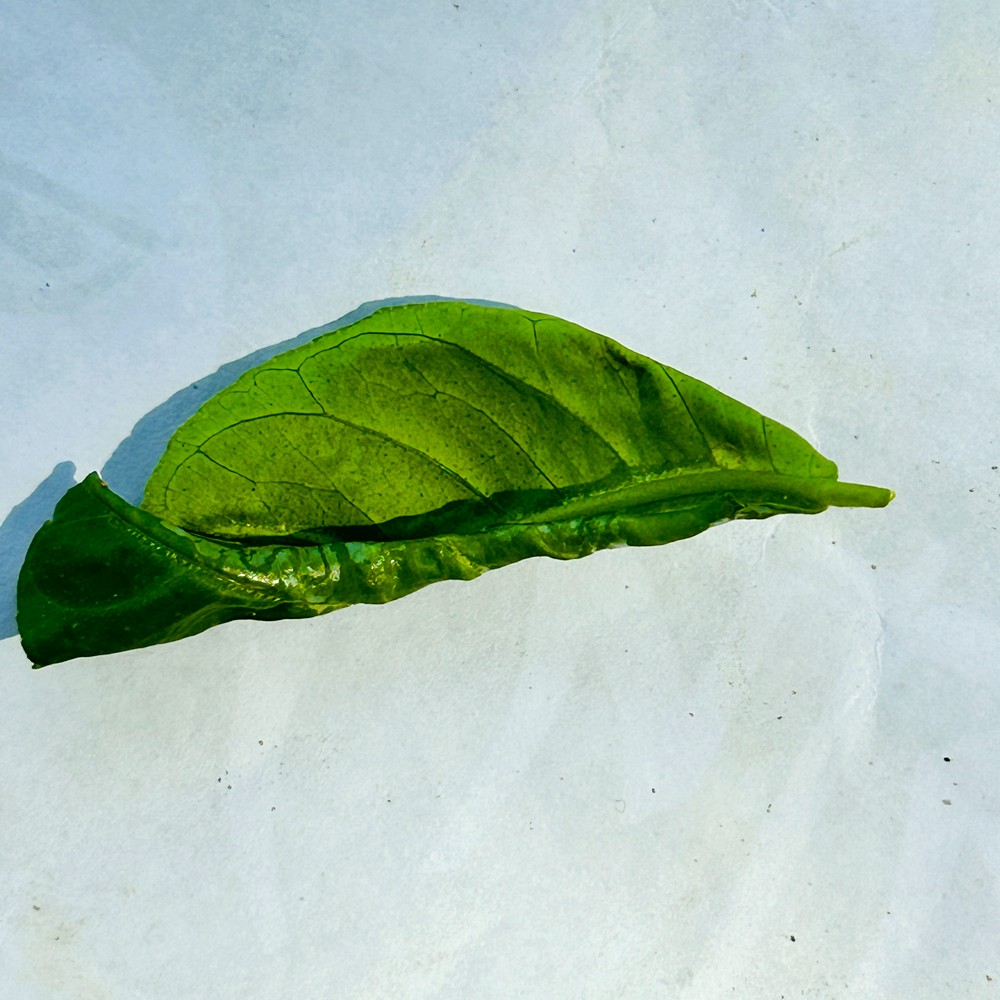
Label: Curl Virus